Mary Pix

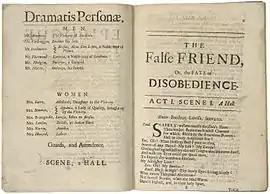
The Dramatis personae from a 1699 edition of Pix's "The False Friend".

Mary Griffith Pix was born in 1666, the daughter of a rector, musician and Headmaster of the Royal Latin School, Buckingham, Buckinghamshire; her father, Roger Griffith, died when she was very young, but Mary and her mother continued to live in the schoolhouse after his death. She was courted by her father's successor Thomas Dalby, but he left with the outbreak of smallpox in town, one year after a fire that burned the schoolhouse.